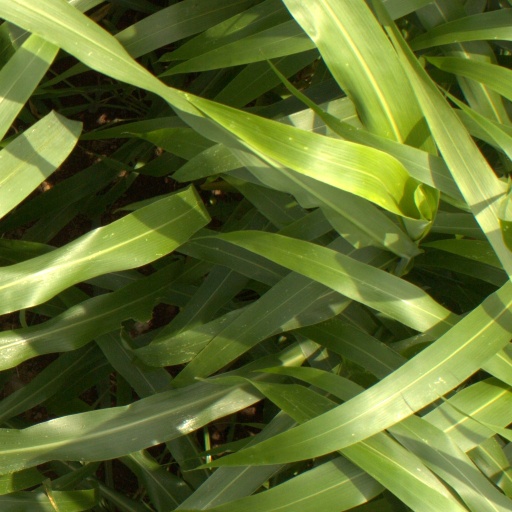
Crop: sorghum